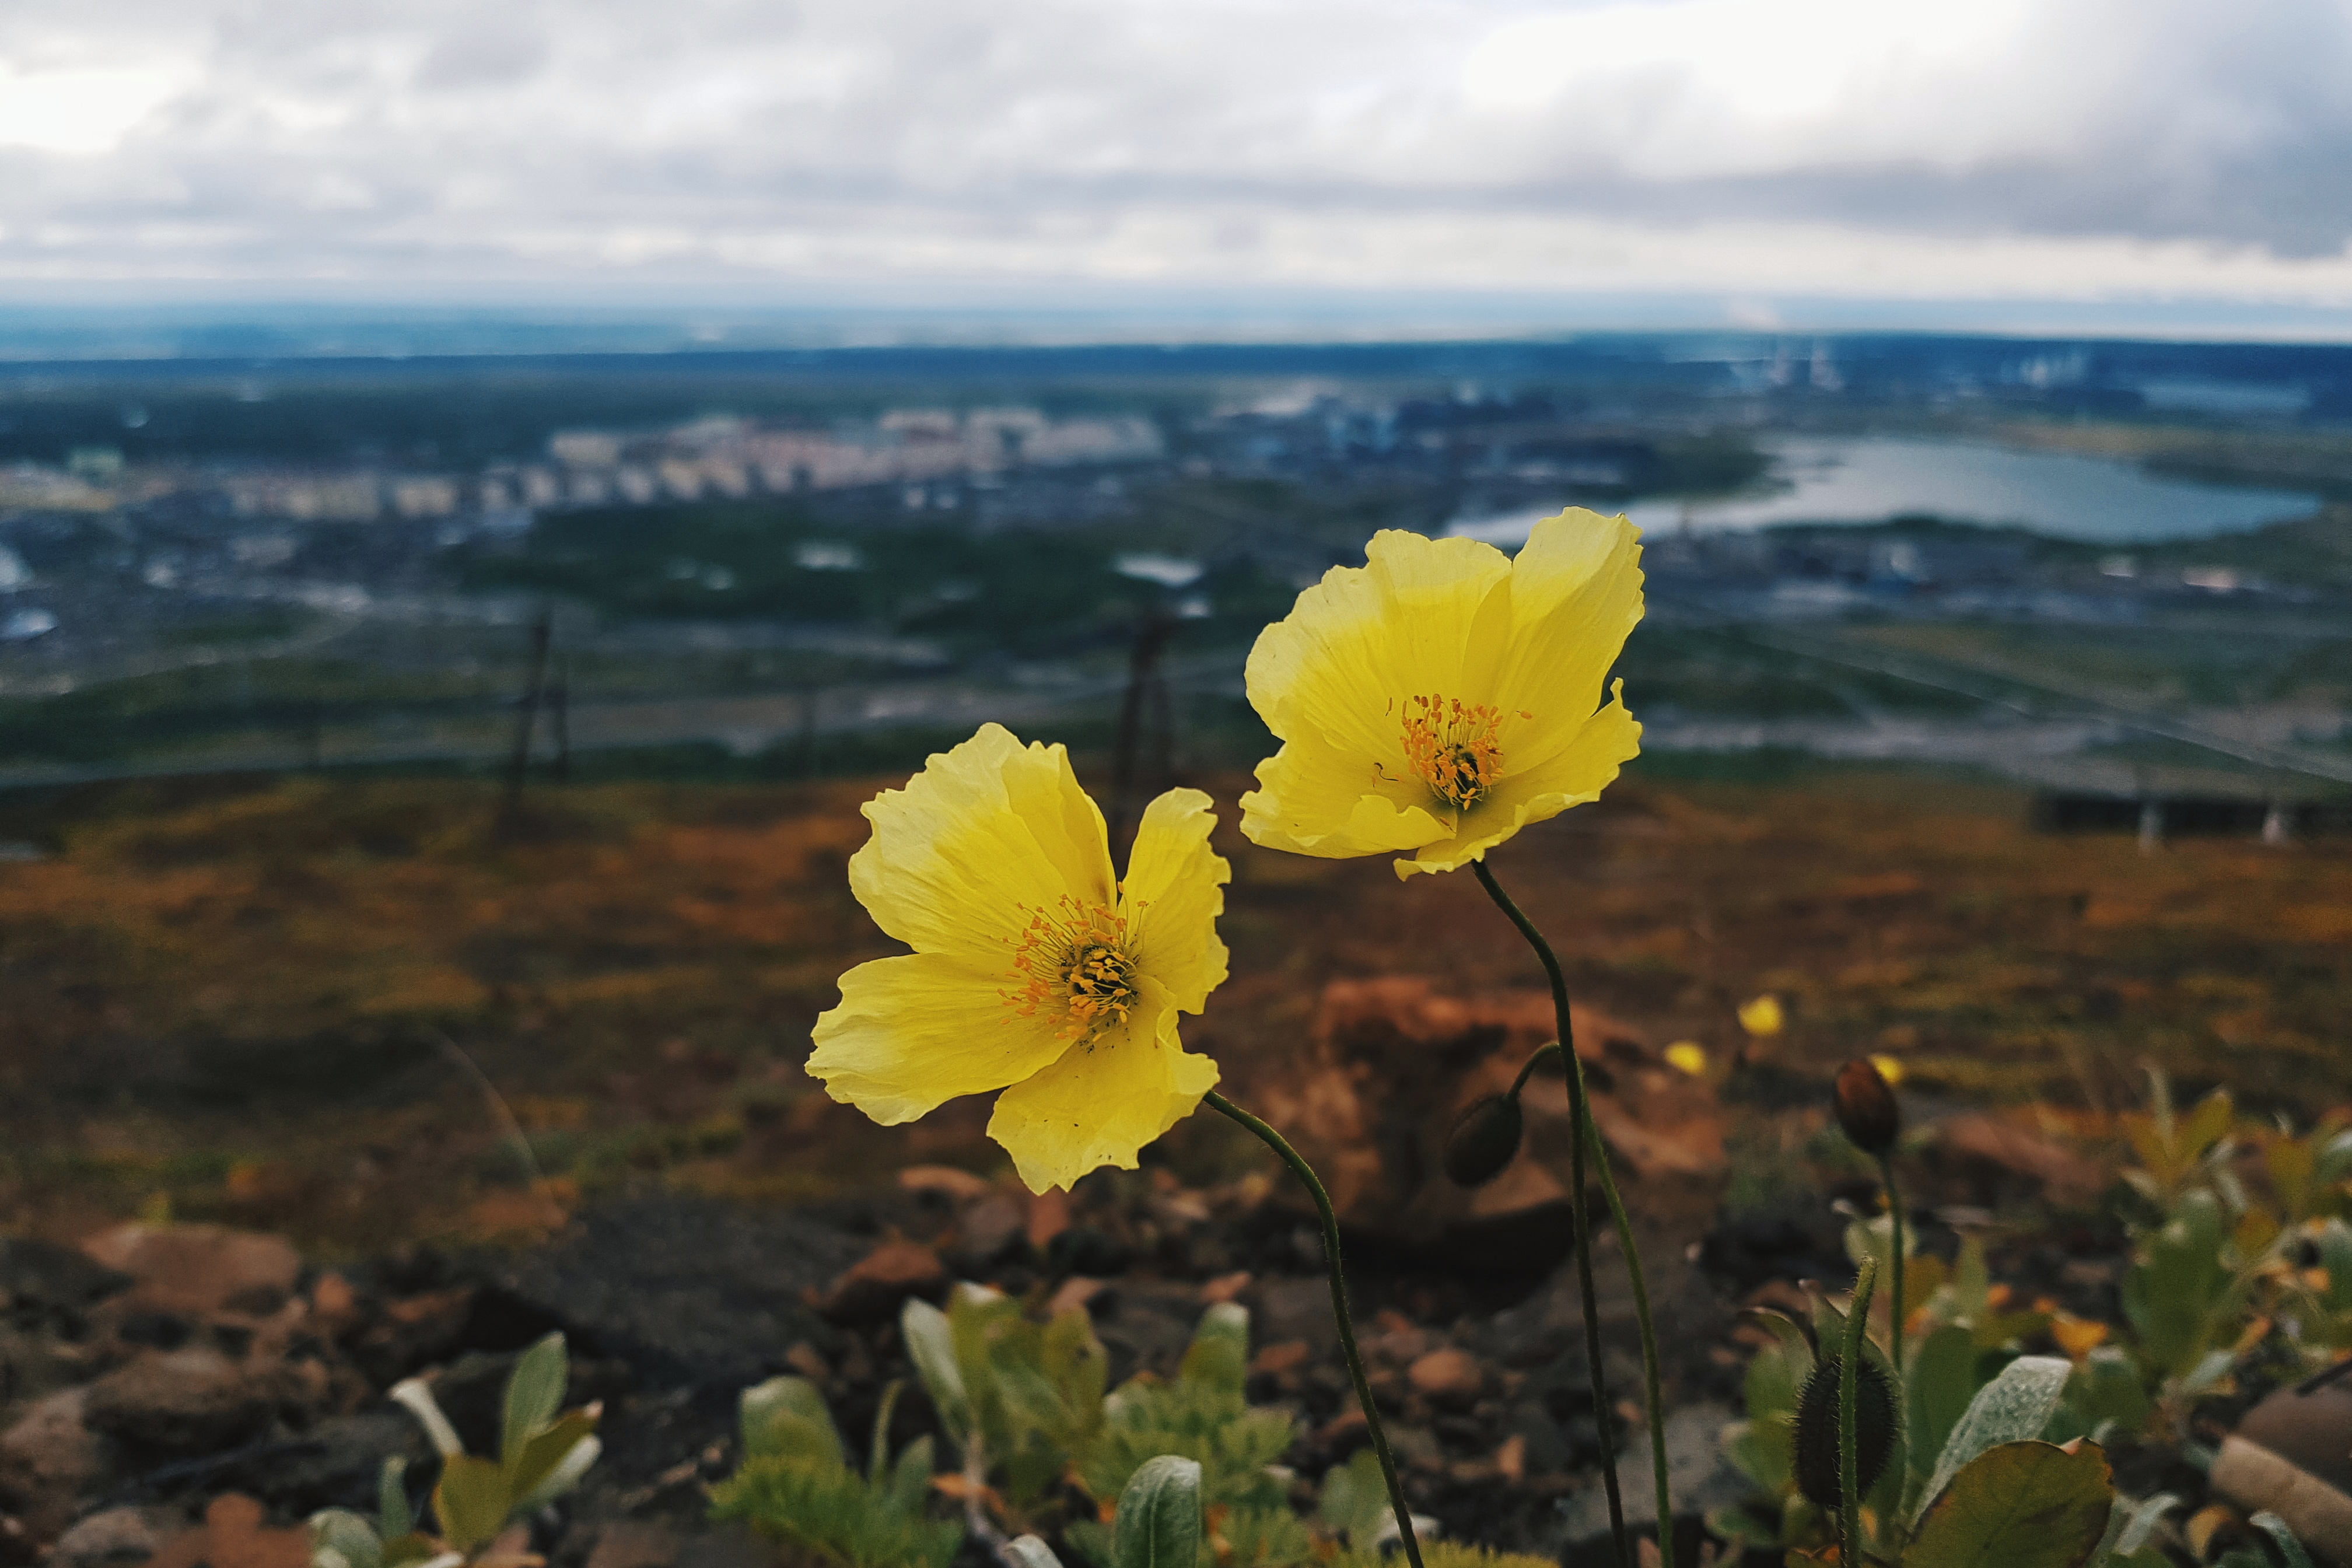
flower, yellow, flora, plant, wildflower, sky, spring, landscape, flowering plant, field